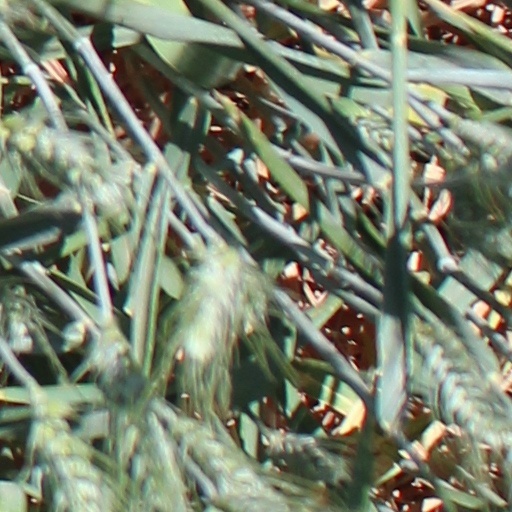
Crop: wheat